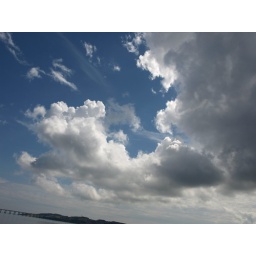
clouds in a beautiful blue sky